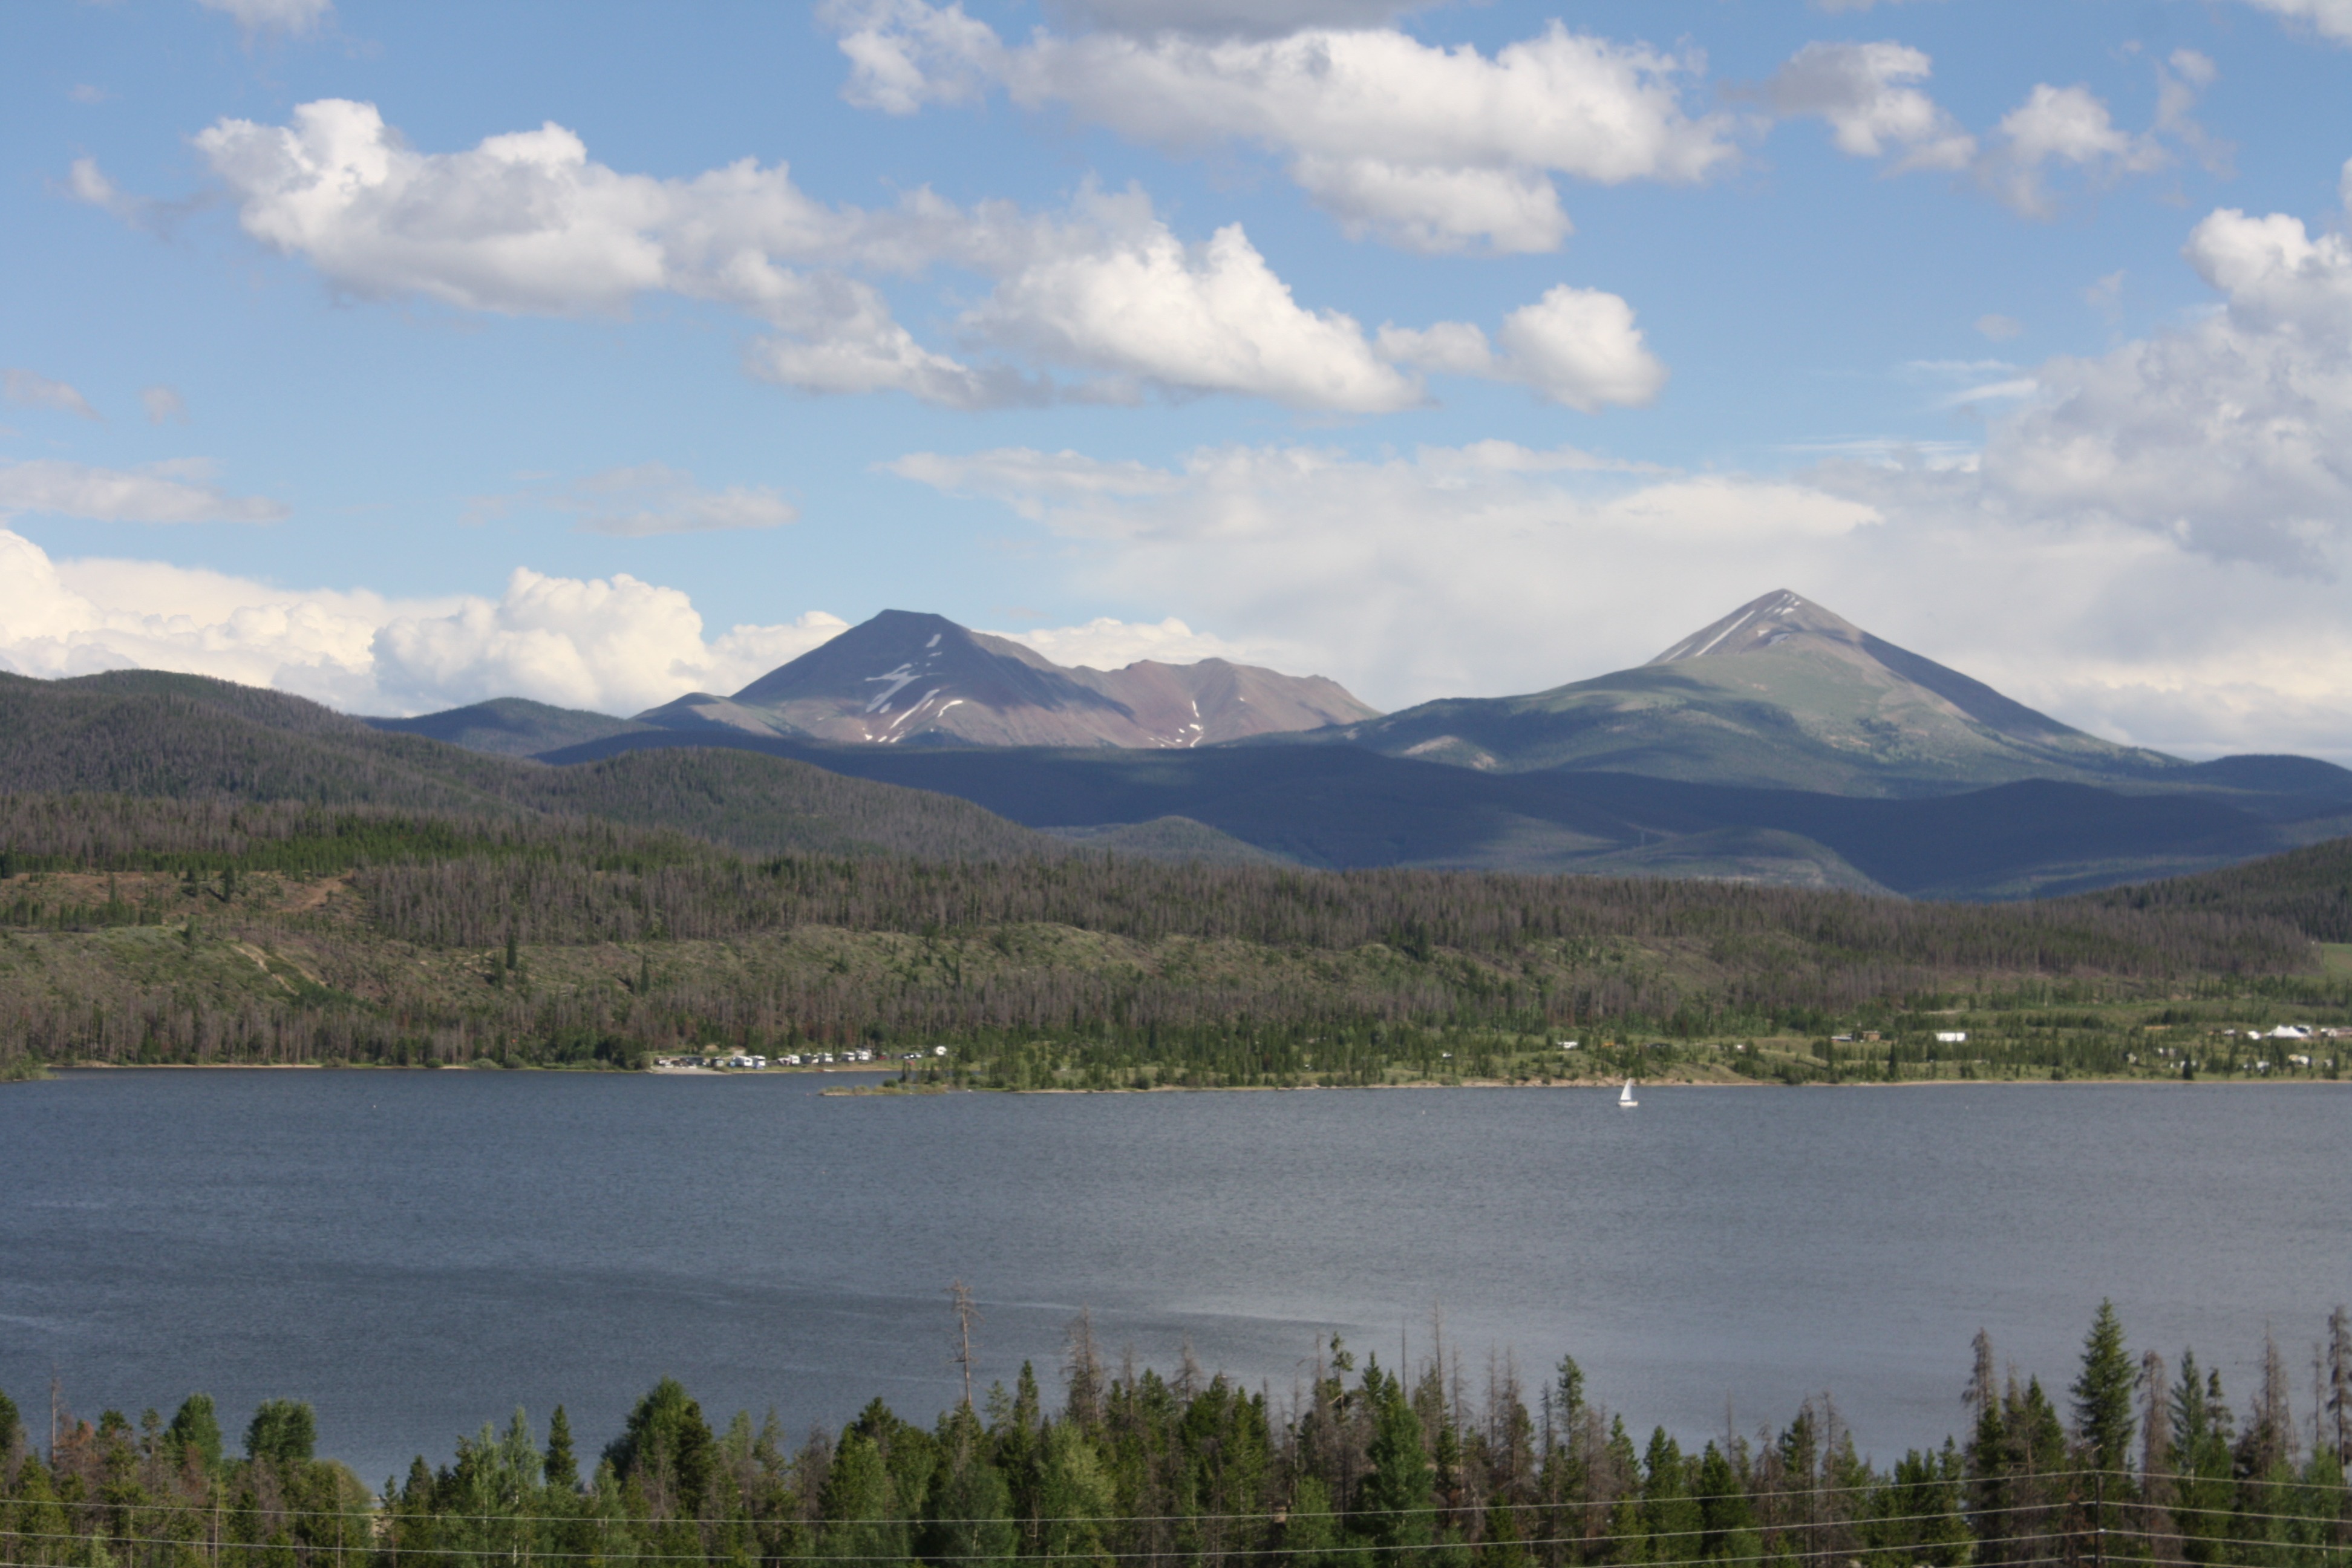
landscape, forest, outdoor, mountain, cloud, lake, mountain range, reflection, scenic, peaceful, serene, fjord, reservoir, highland, body of water, trees, colorado, plateau, fell, loch, tarn, mountainous landforms